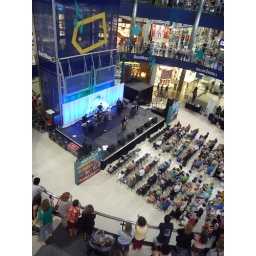
Looking down on a stage production on the ground floor of the Mall of America in Minneapolis, MN